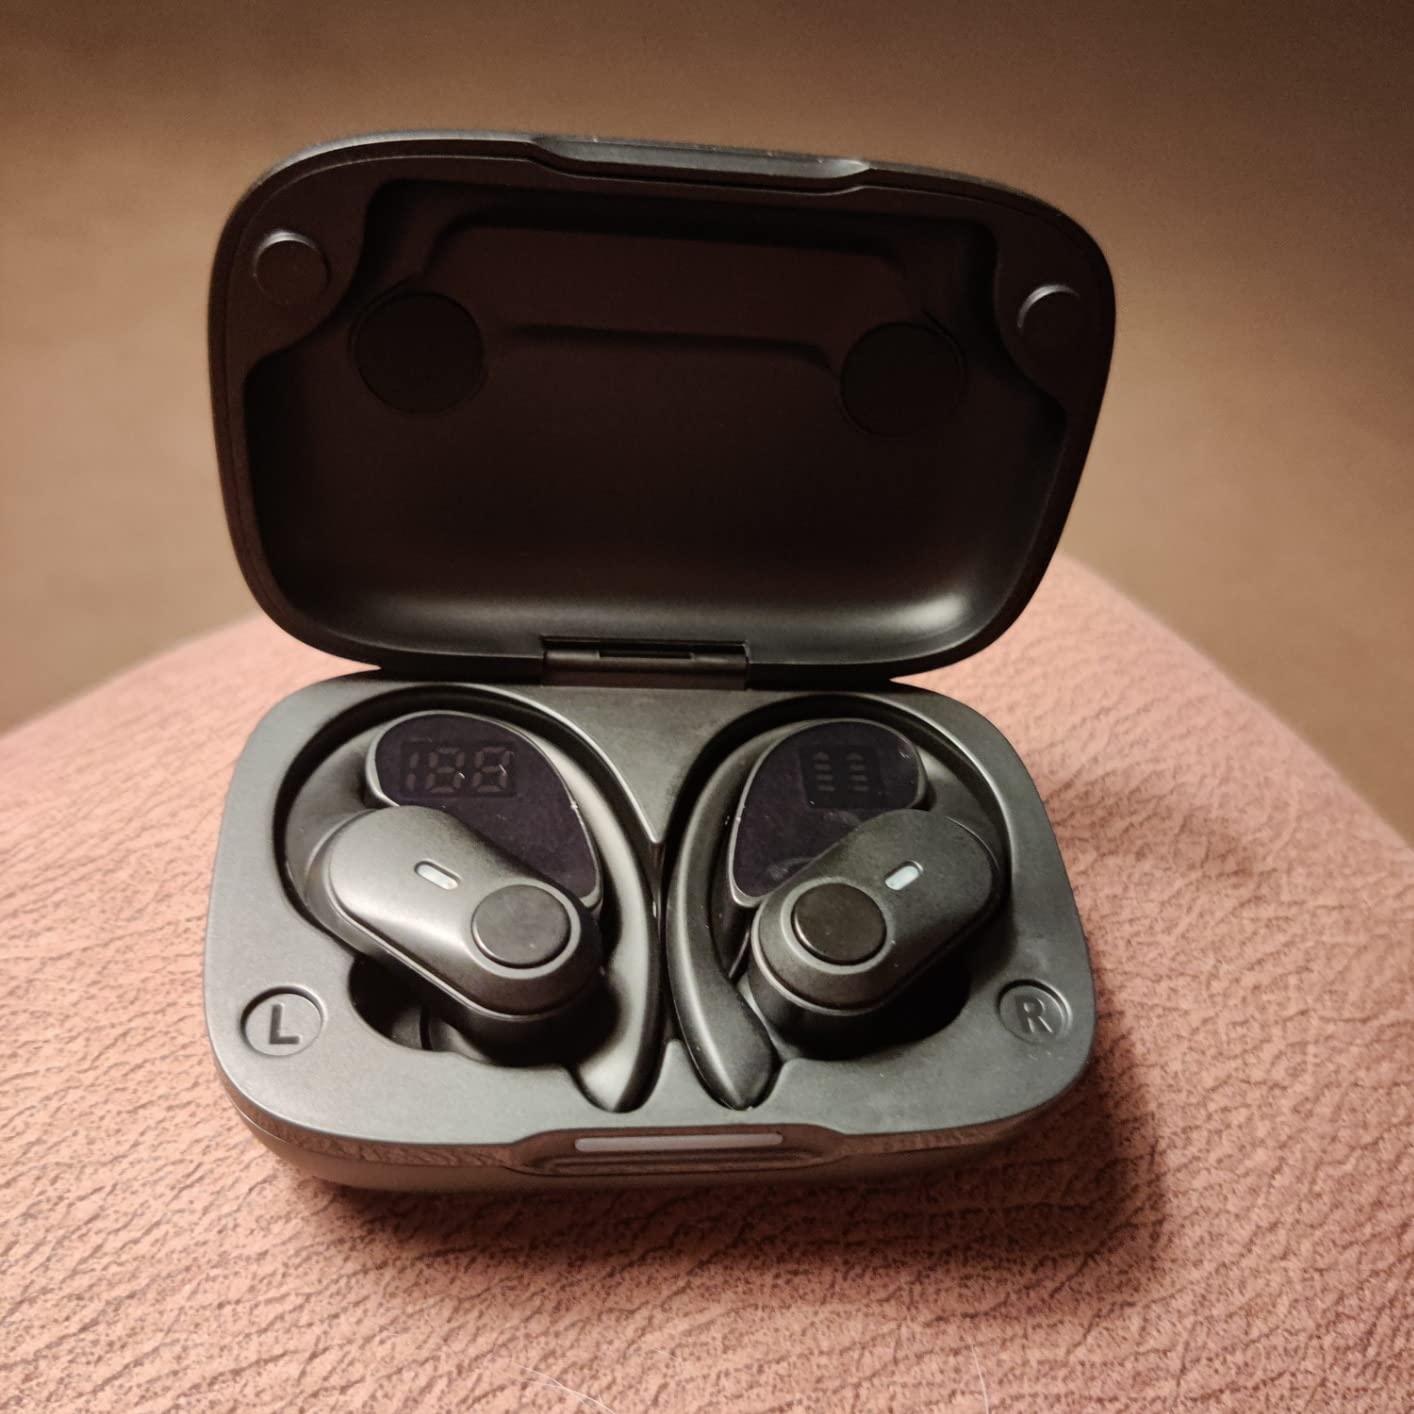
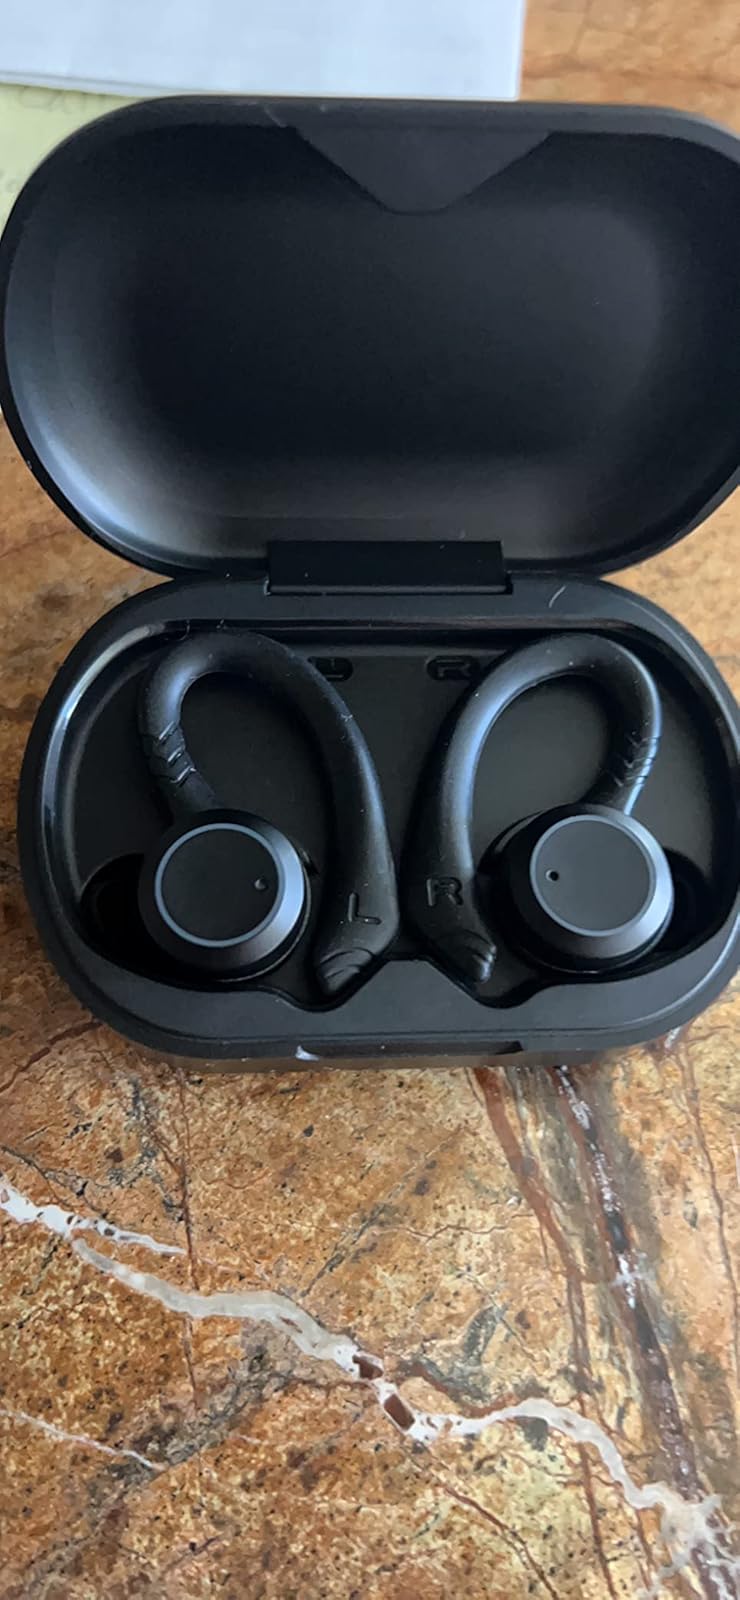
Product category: earbuds
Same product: no